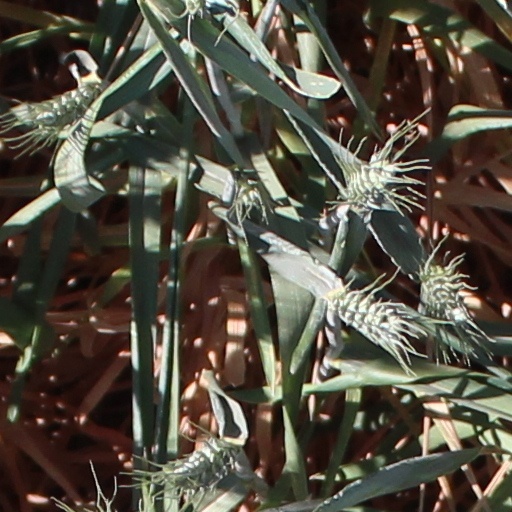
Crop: wheat